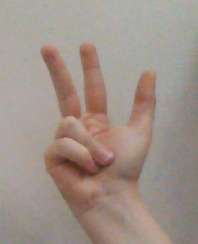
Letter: al